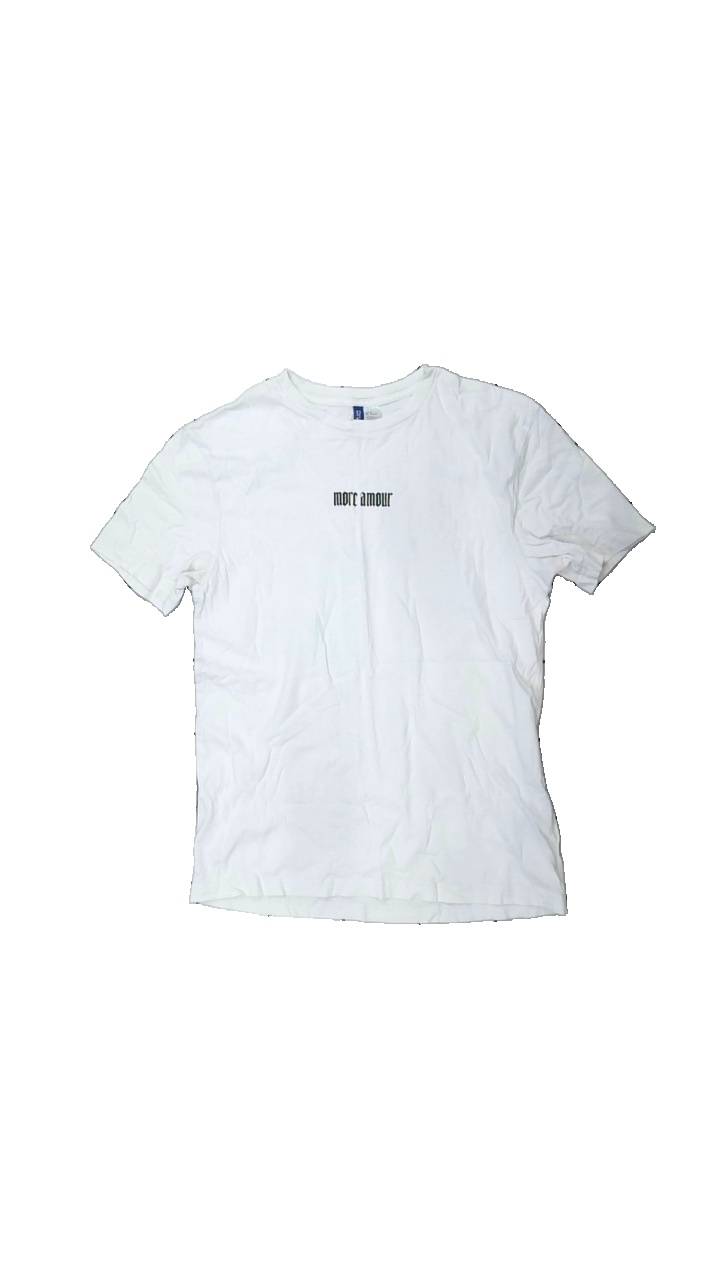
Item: T-shirt (Ladies)
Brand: H&m
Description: White t-shirt with small text print on the front and big multicolored print on the back. From Divided by H&M, size M. Poor condition.
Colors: White, Red, Black, Multicolor
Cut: Regular, C-collar
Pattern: Floral print
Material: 100% cott
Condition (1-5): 2
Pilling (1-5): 5
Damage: armpit stains
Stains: Minor
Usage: Recycle
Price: <50